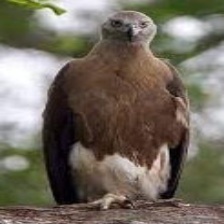
Species: GREY HEADED FISH EAGLE
Scientific name: ICHTHYOPHAGA ICHTHYAETUS